Sins of Her Parent

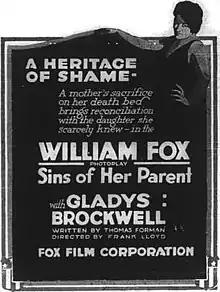

Sins of Her Parent is a 1916 American silent drama film directed by Frank Lloyd and starring Gladys Brockwell, William Clifford and Carl von Schiller.